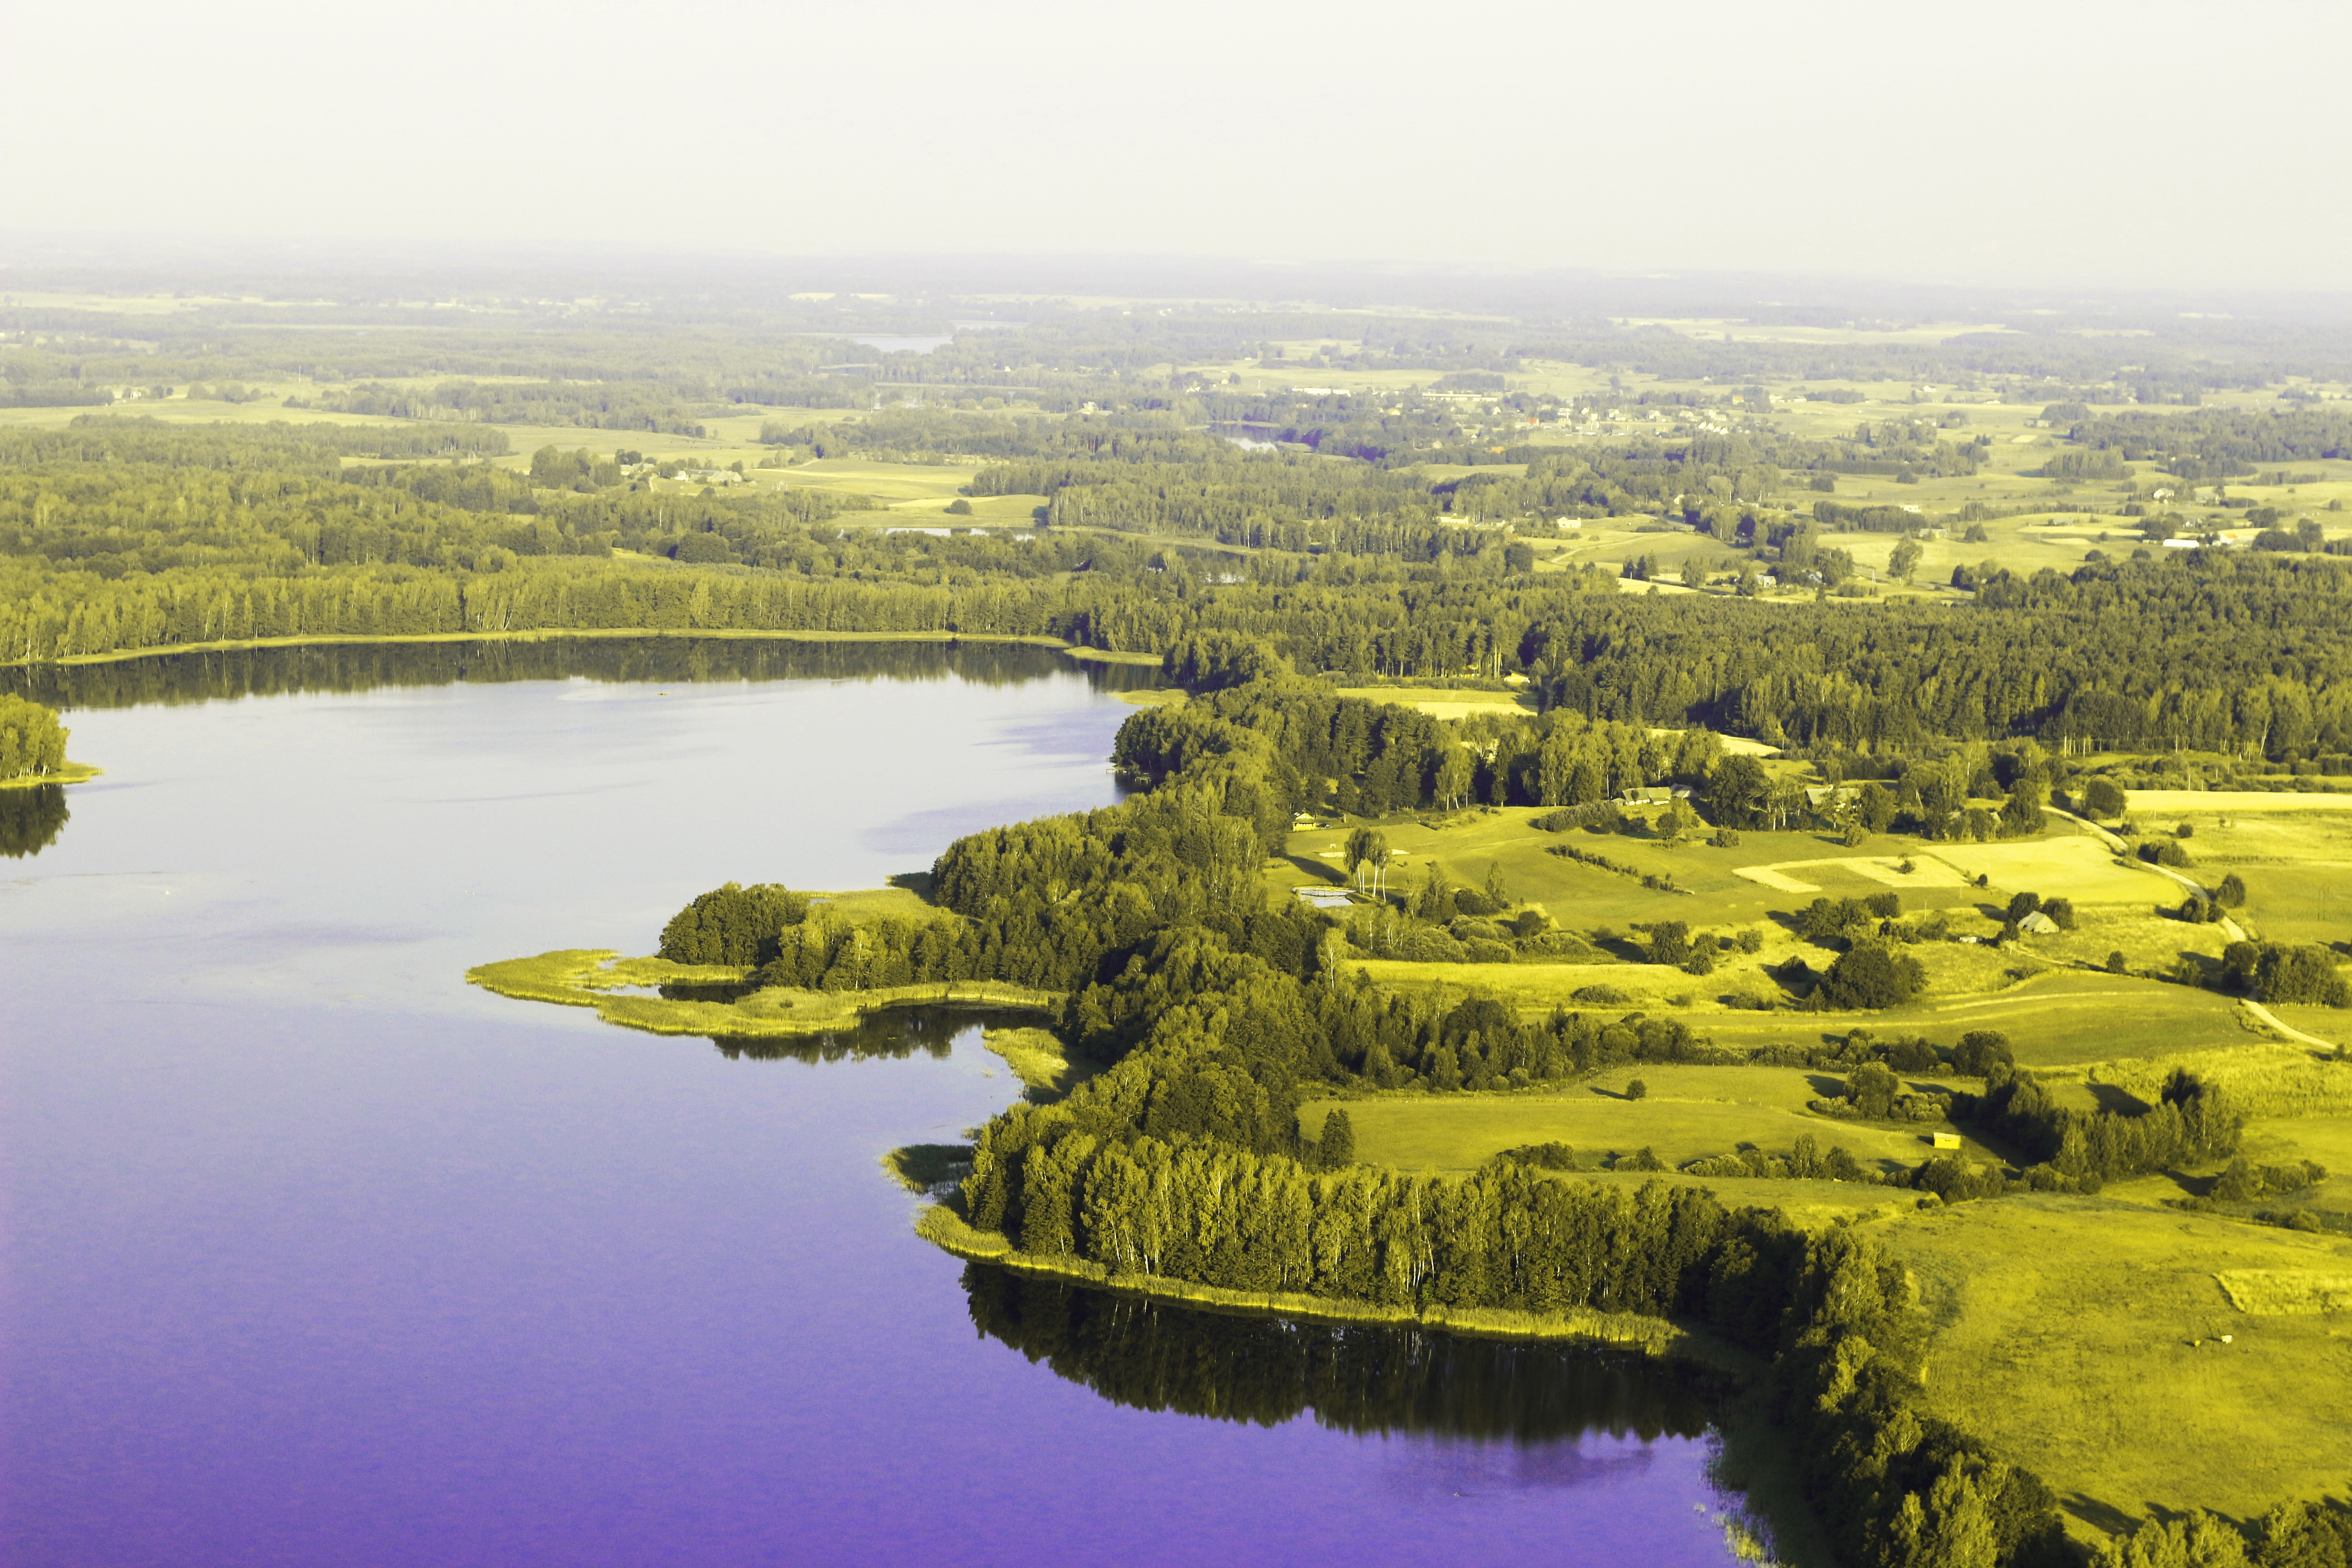
landscape, tree, nature, marsh, mountain, morning, hill, flower, lake, river, europe, green, reflection, reservoir, plain, forests, wetland, beautiful, loch, lithuania, rural area, aerial photography, bird's flight